List of Olympic female artistic gymnasts for China

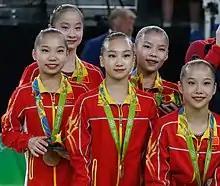
Chinese women at the 2016 Olympic Games

Gymnastics events have been staged at the Olympic Games since 1896, with women competing for the time at the 1928 Olympic Games. Chinese female artistic gymnasts first competed at the 1984 Olympic Games and have competed at every subsequent Olympic Games. China was stripped of their team bronze medal in 2000 after it was discovered that one of their gymnasts was underage.